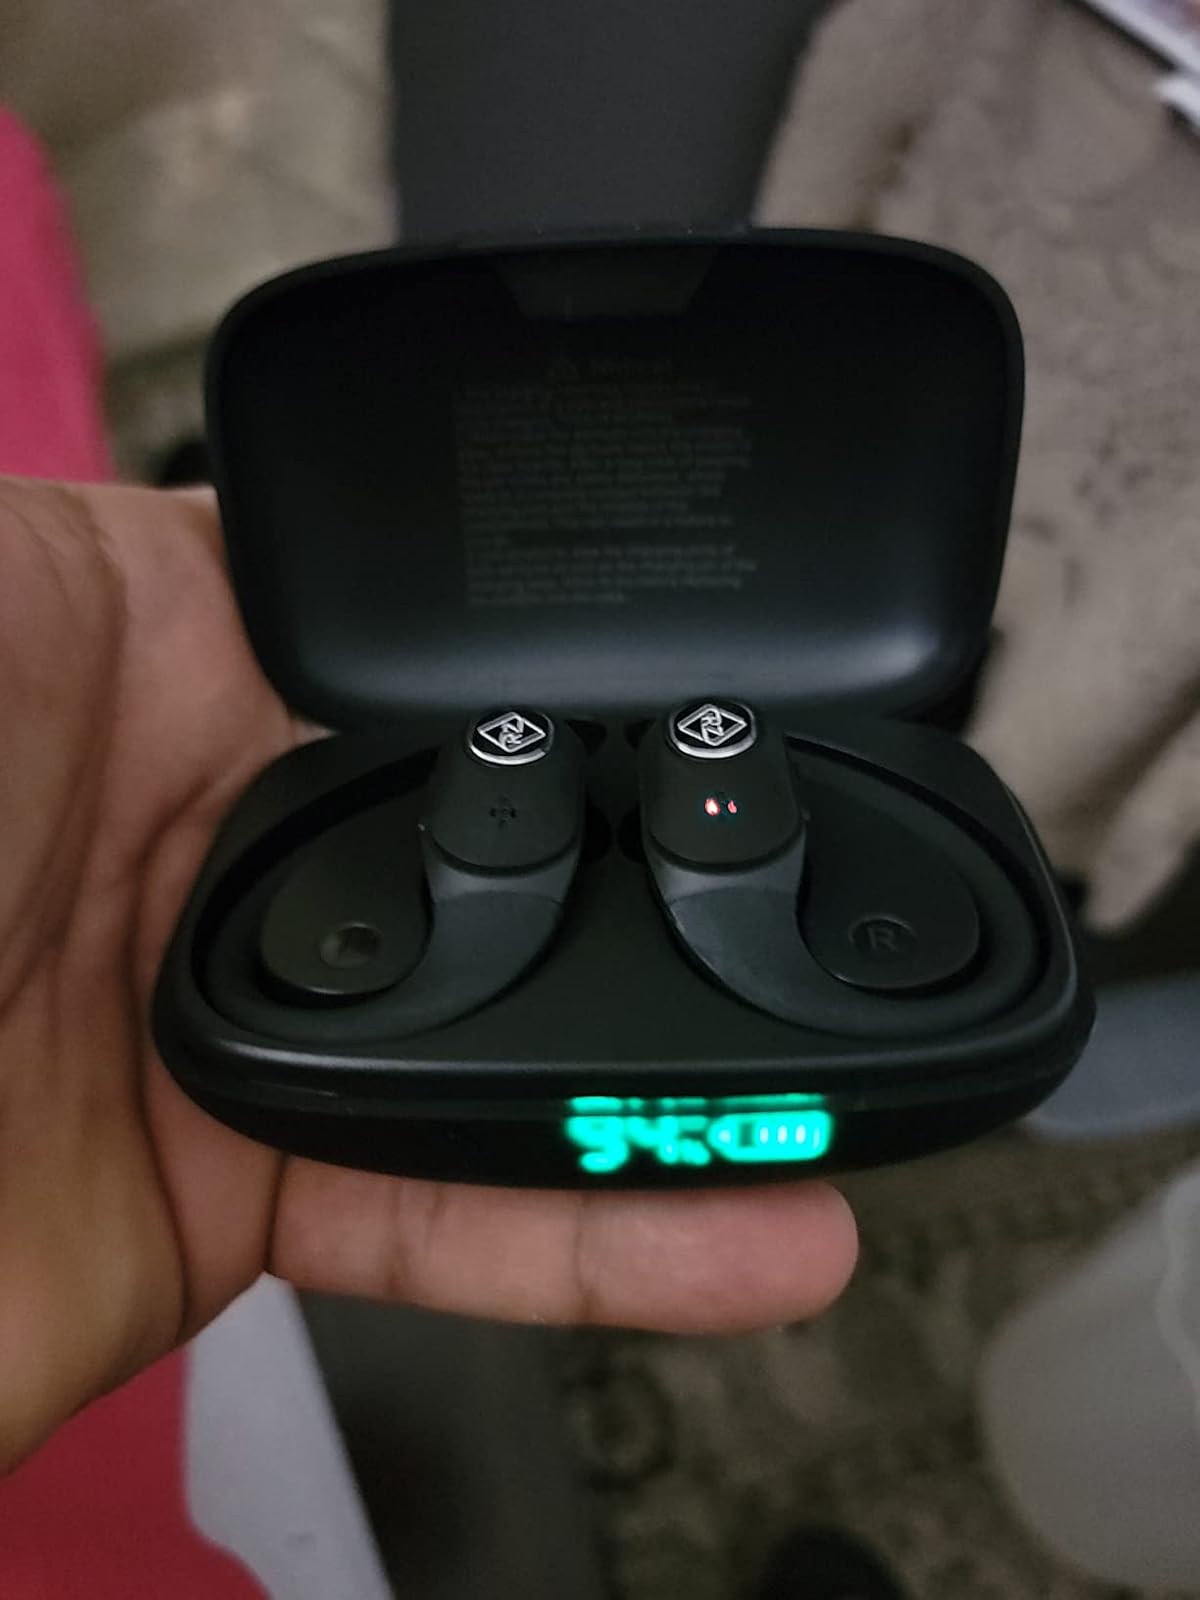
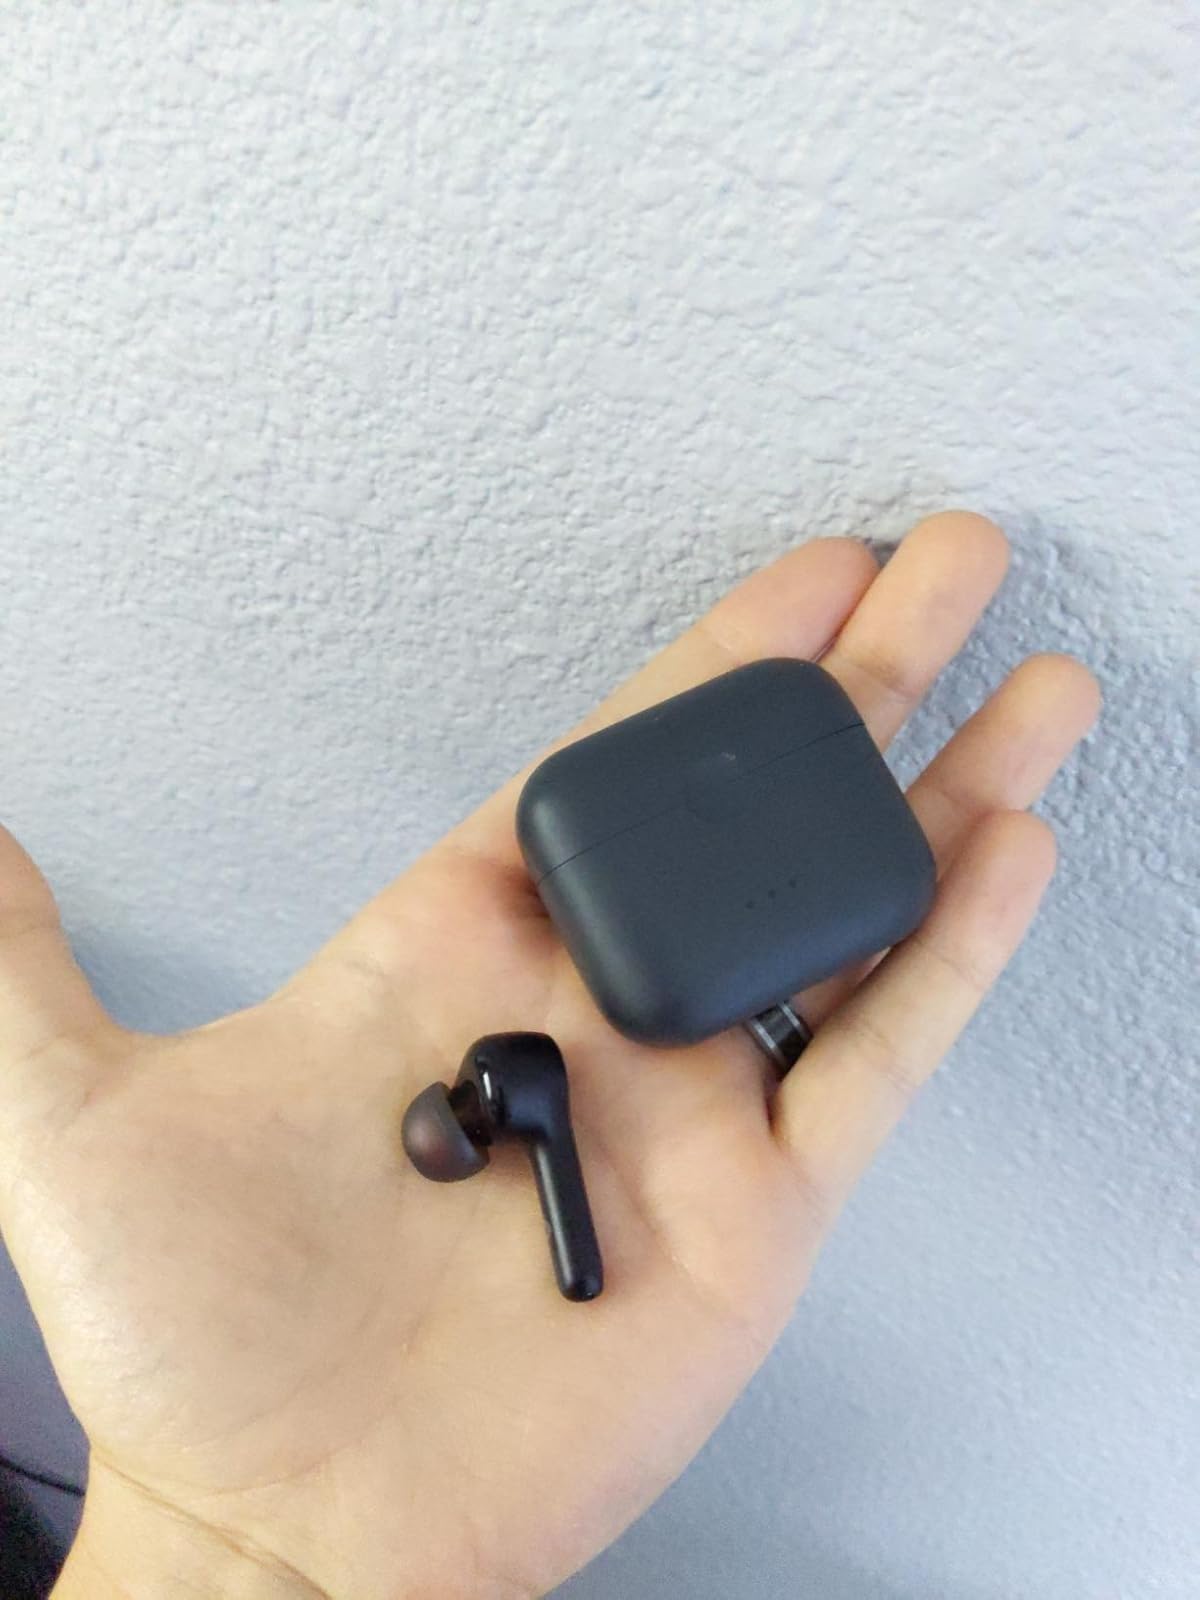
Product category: earbuds
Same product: no